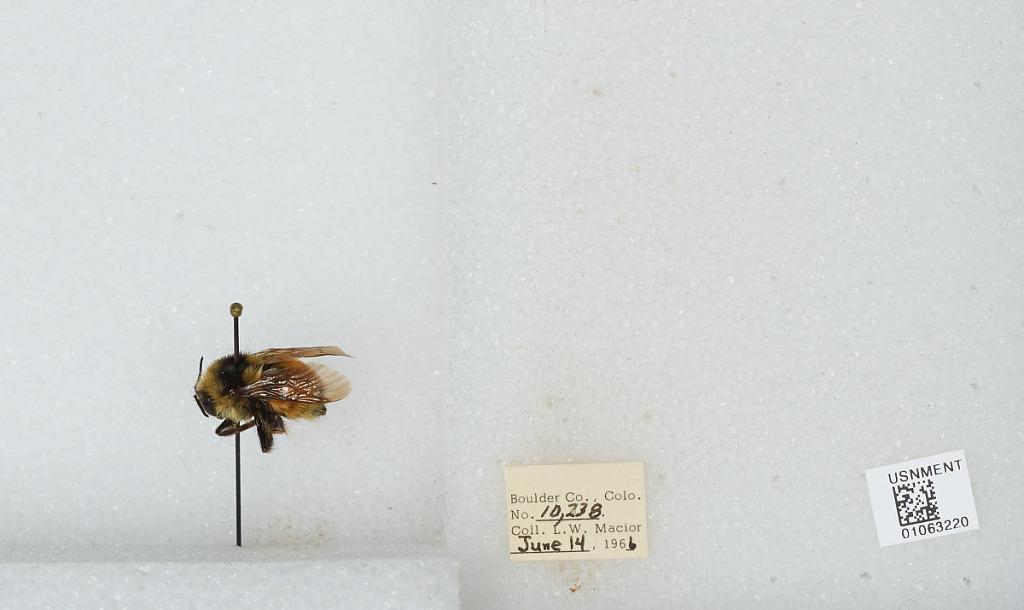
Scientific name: Bombus (Pyrobombus) bifarius Cresson
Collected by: L. Macior
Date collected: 1966-6-14
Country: United States
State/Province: Colorado
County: Boulder
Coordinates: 40.09, -105.36